Limmy's Show

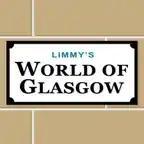
Podcast logo

"Limmy's Show!" was created as a result of the success of Limmy's live performances at The Fringe and the Glasgow International Comedy Festival based on his successful 2006 podcast "Limmy's World of Glasgow". Several of the characters seen in "Limmy's Show" were originally created through this podcast, including Jacqueline McCafferty, Wee Gary and Dee Dee. The first series, which was approved following a successful pilot in February 2009, first aired on 11 January 2010 and ran weekly for six episodes. In July 2012, it was revealed by Limond via Twitter that he was currently filming the third series, which was aired from 12 November 2012. Additionally, a Christmas special was broadcast in December 2013. Limmy has said that he doesn't want to make any more episodes of the show after the Christmas special. Limmy proposed a sitcom based around Falconhoof, aka "Ped", but the show was turned down by BBC Scotland.